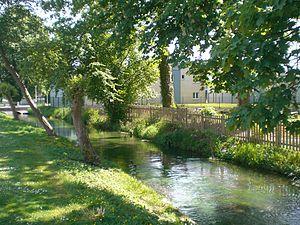
l'Airaines à Longpré-les-Corps-Saints en mai 2010
L'Airaines est une rivière de la région Hauts-de-France, dans le département de la Somme, en ancienne région Picardie, et un affluent gauche du fleuve la Somme.
Longpré-les-Corps-Saints est une commune française située dans le département de la Somme, en région Hauts-de-France.
Liste des fleuves, rivières et autres cours d'eau qui parcourent en partie ou en totalité le département de la Somme. La liste présente les cours d'eau, généralement de plus de 10 km de longueur sauf exceptions, par ordre alphabétique, par fleuves et bassin versant, par station hydrologique, puis par organisme gestionnaire ou organisme de bassin.